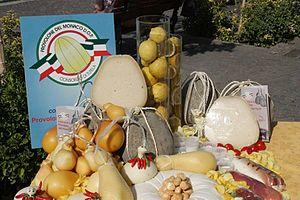
Cet article recense les fromages d'Italie.